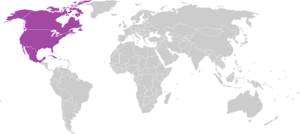
North American Football Confederation
North American Football Confederation blev grundlagt i 1946 og var forløber til CONCACAF. Det var det styrende organ indenfor fodbold i Nordamerika indtil det fusionerede med Confederación Centroamericana y del Caribe de Futbol for at danne CONCACAF.